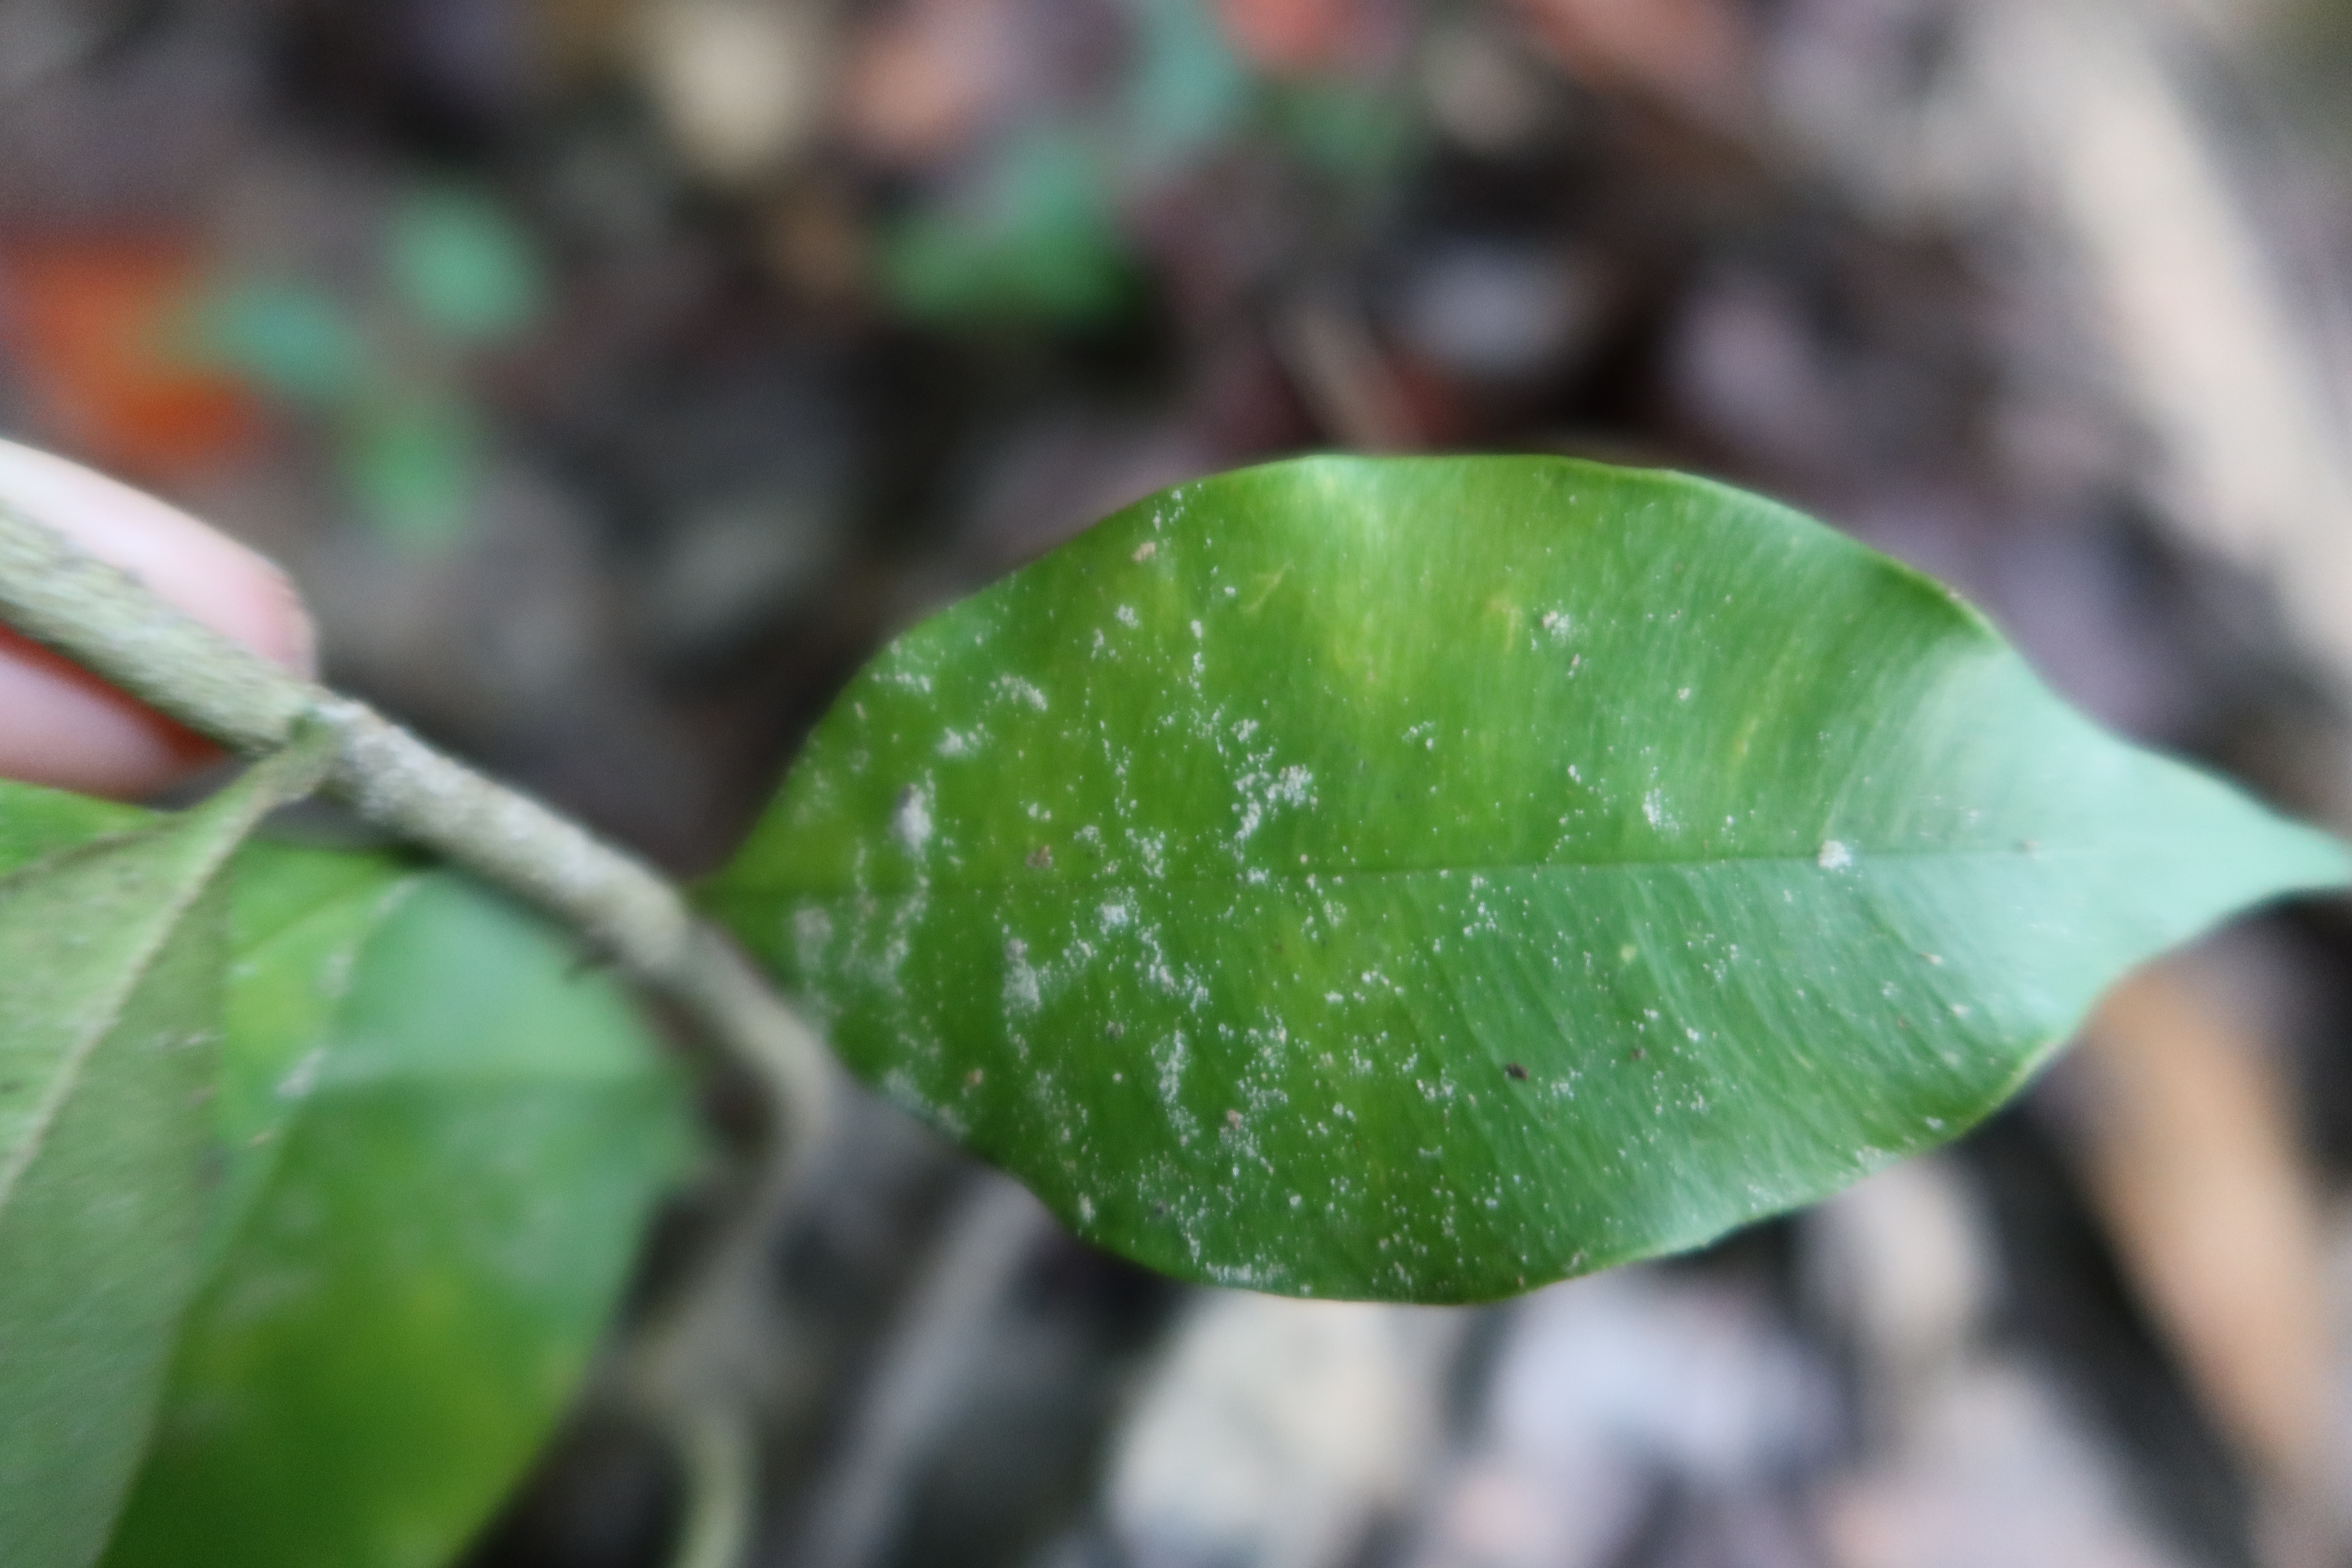
Label: Mealy bugs